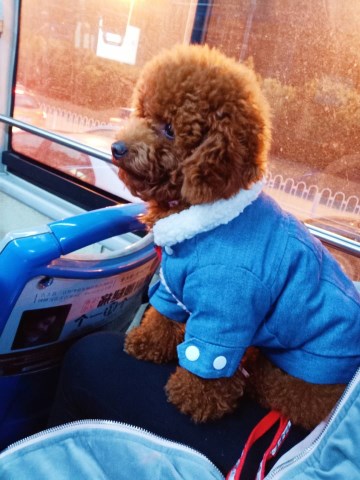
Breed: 7449-n000128-teddy